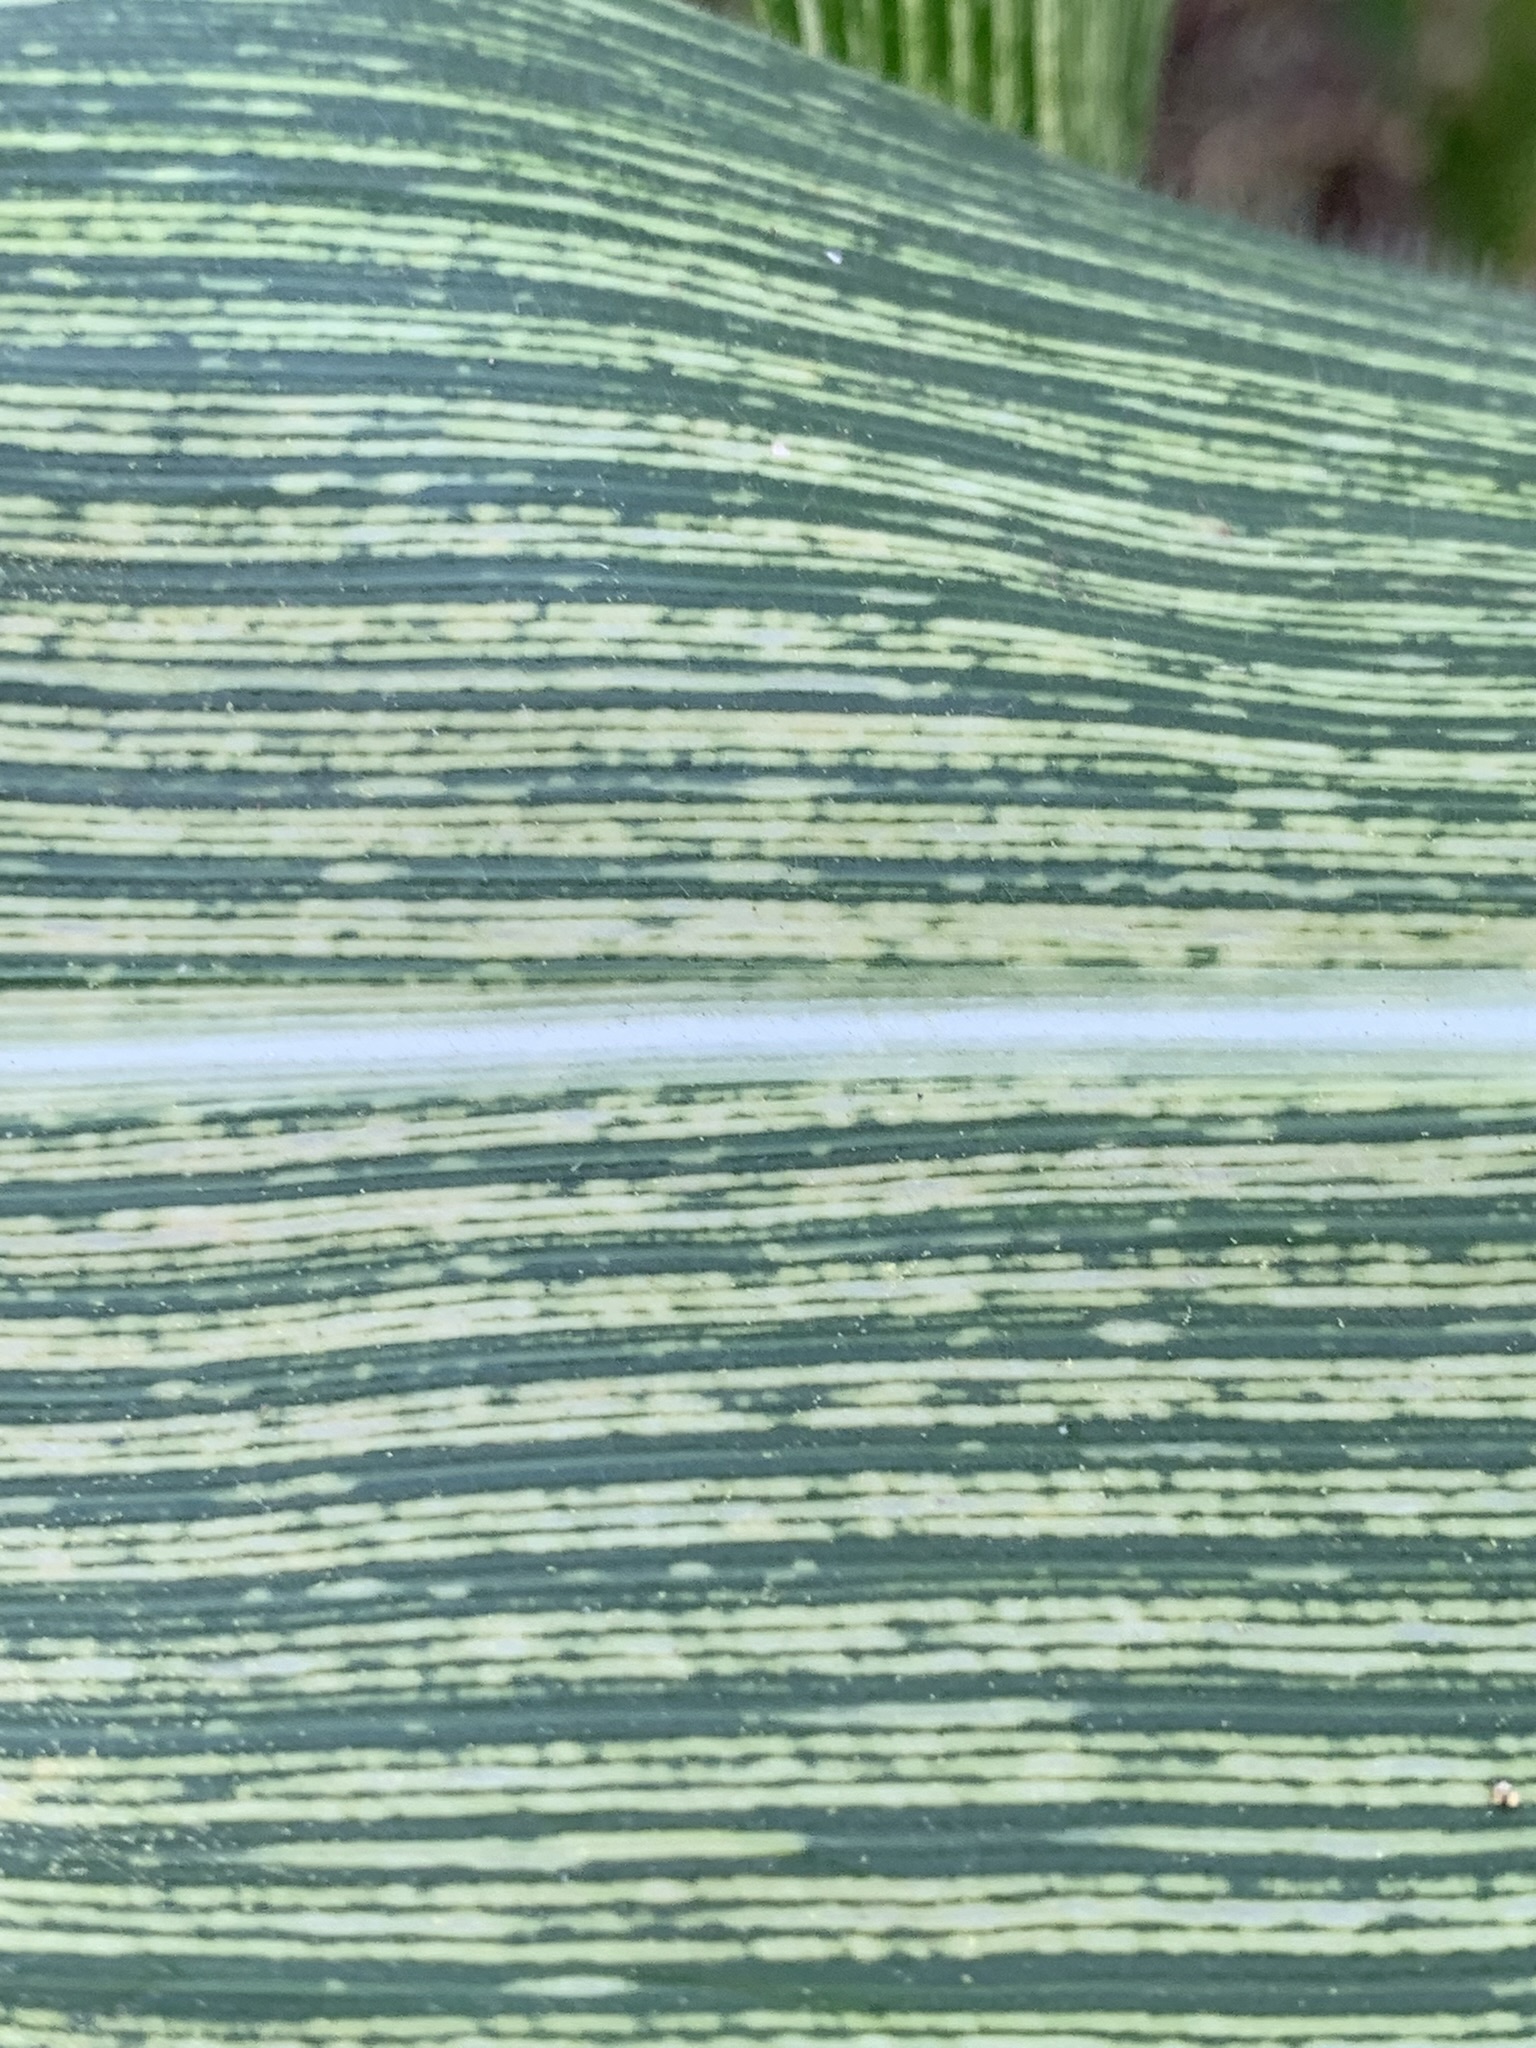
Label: MSV